5 Centimeters per Second

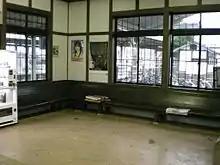
The room in Iwafune Station

Right after graduating from elementary school in 1994, Akari moves to the nearby prefecture of Tochigi due to her parents' jobs. The two keep in contact by writing letters but eventually begin to drift apart. When Takaki learns that his family will be moving to Kagoshima on the other side of the country the following year in 1995, he decides to personally go see Akari one last time since they will be too far apart to see and visit each other once he moves. He also writes a letter for Akari to confess his feelings for her. However, Takaki loses the letter during the journey and a severe snowstorm delays his train for several hours. When the two finally meet late that night and share their first kiss, Takaki realizes they will never be together. They find a shed to spend the night in due to the severe snowstorm and fall asleep after talking late into the night. Takaki departs from the train station the next morning and the two promise to continue writing to each other. As the train rolls away, Takaki decides that the loss of his letter is not important anymore after the kiss while Akari silently looks at her own letter addressed to Takaki which she decided not to give him.